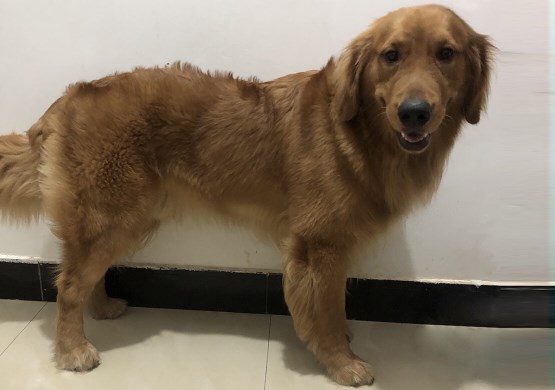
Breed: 5355-n000126-golden_retriever